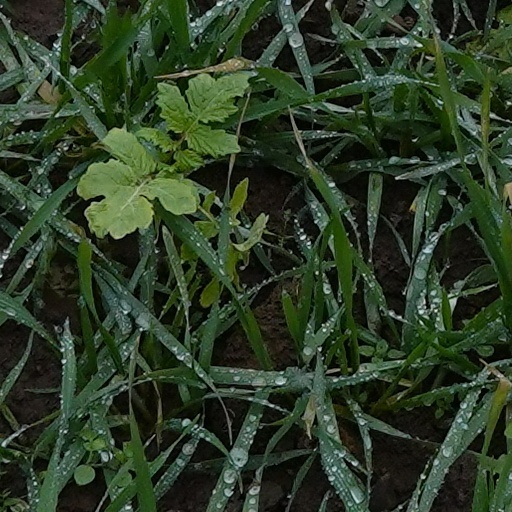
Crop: wheat